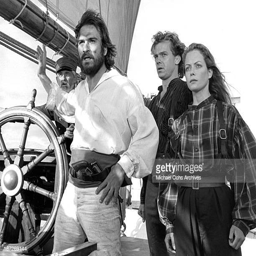
actors on set of the movie